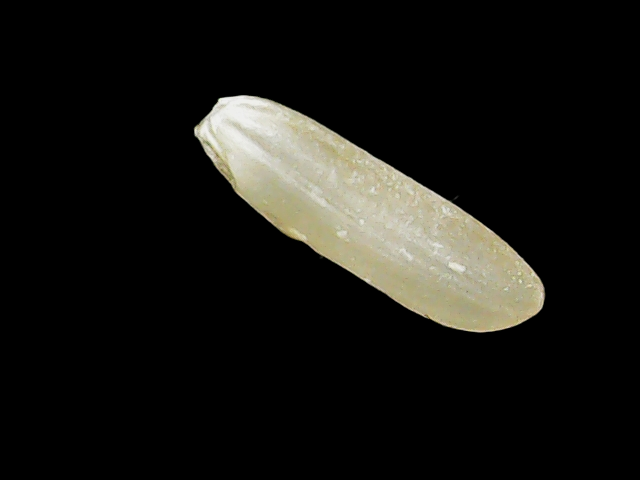
Rice variety: Binadhan14